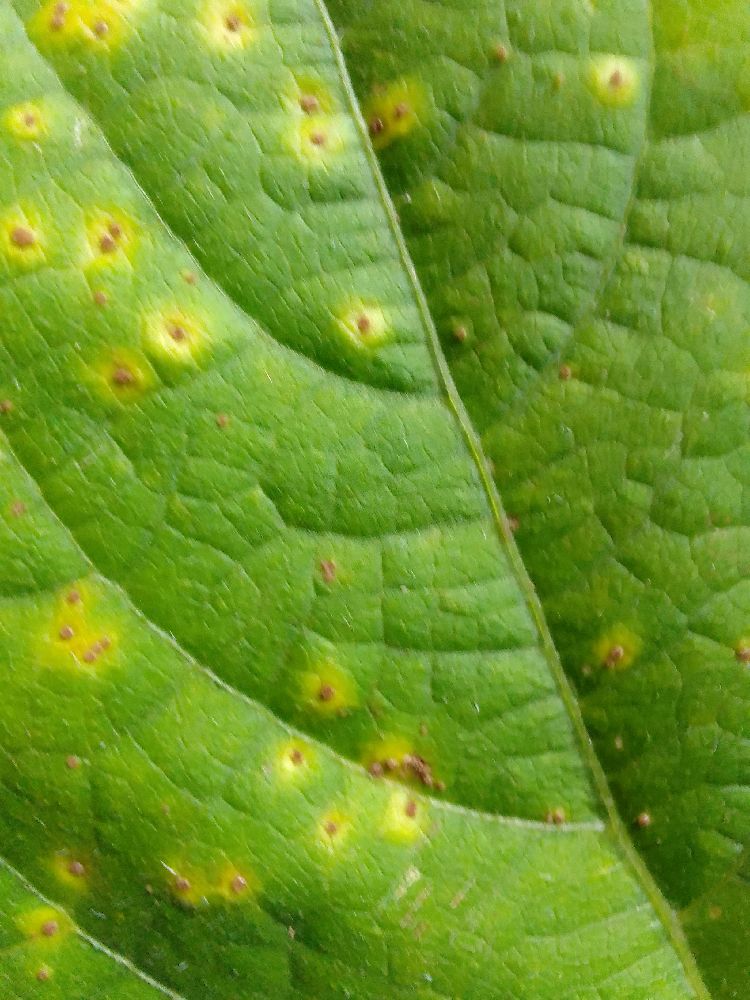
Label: rust